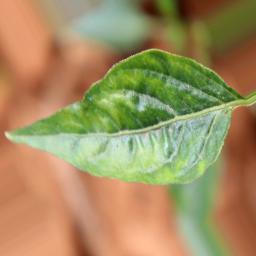
Label: mites_and_trips